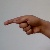
The image shows a hand gesture representing the letter 'G' in Indian Sign Language.